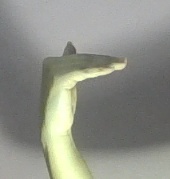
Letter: khaa